Peter Krešimir IV

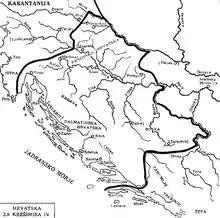
Approximate borders of the Croatian Kingdom during the reign of king Petar Krešimir IV

It was during his rule that, for the first time, the high-ranking office of ban started to branch, as multiple bans were first mentioned in 1067. Older generation of historians like Ferdo Šišić and Miho Barada assumed, apart from the ban of Croatia, that the banate of Slavonia existed during this period, and that was held by Krešimir's successor Demetrius Zvonimir. However, other historians like Nada Klaić and Neven Budak reject or doubt such a thesis because there is lack of historical evidence.